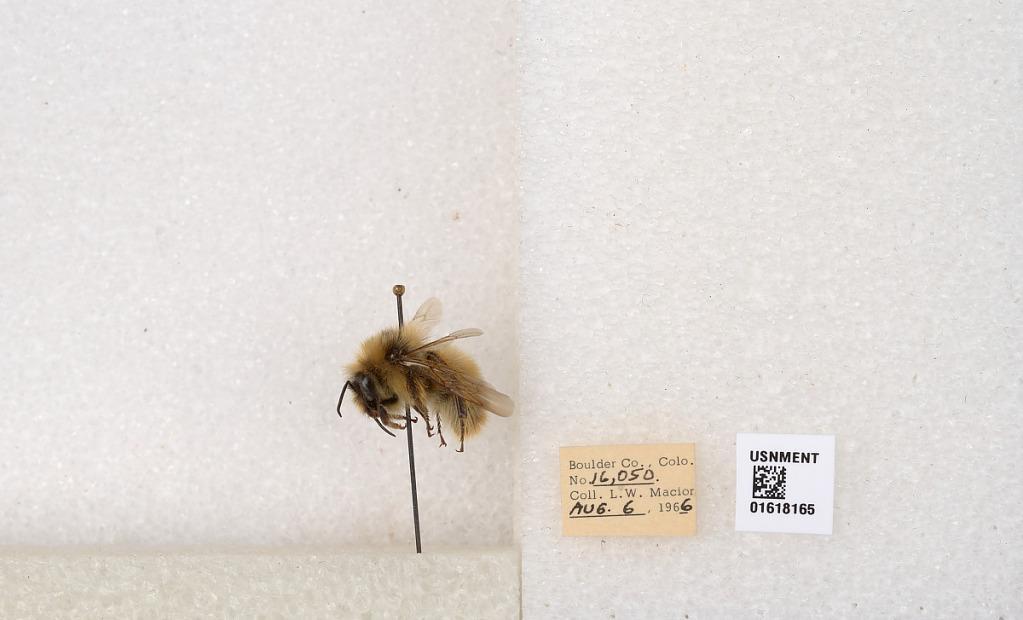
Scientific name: Bombus kirbyellus
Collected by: L. Macior
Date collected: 1966-8-6
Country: United States
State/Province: Colorado
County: Boulder
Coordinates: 40.0925, -105.358